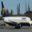
Label: airplane